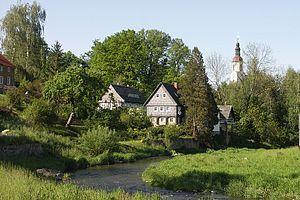
Hainewalde est une commune de Saxe, située dans l'arrondissement de Görlitz, dans le district de Dresde. Elle est traversée par la Mandau, dans le parc naturel des montagnes de Zittau.